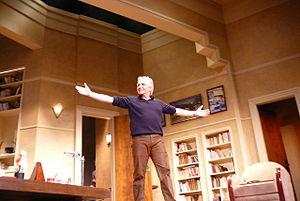
Le comédien Michel Sardou sur la scène du Théâtre des Variétés, à Paris, dans Secret de famille d'Eric Assous, en 2008
Michel Sardou [miʃɛl saʁdu], né le 26 janvier 1947 à Paris, est un chanteur et comédien français.
Secret de famille est une pièce de théâtre d'Éric Assous, mise en scène par Jean-Luc Moreau, assisté d'Anne Poirier-Busson, et représentée pour la première fois au Théâtre des Variétés le 30 octobre 2008, puis jouée en tournée.